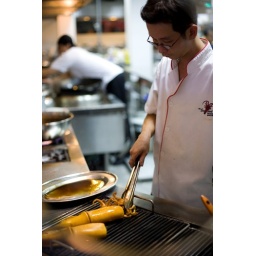
Chefs at work in the glass paneled kitchen